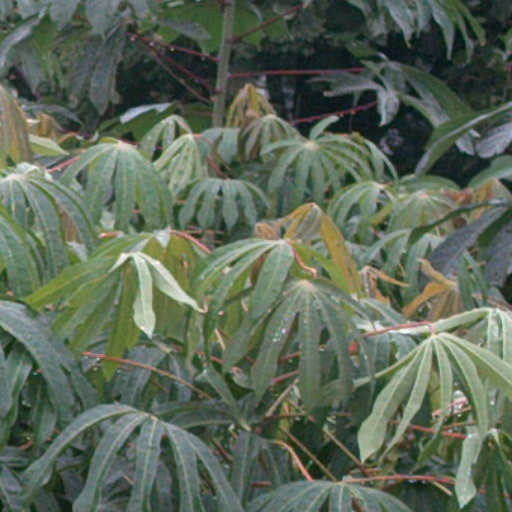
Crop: cassava